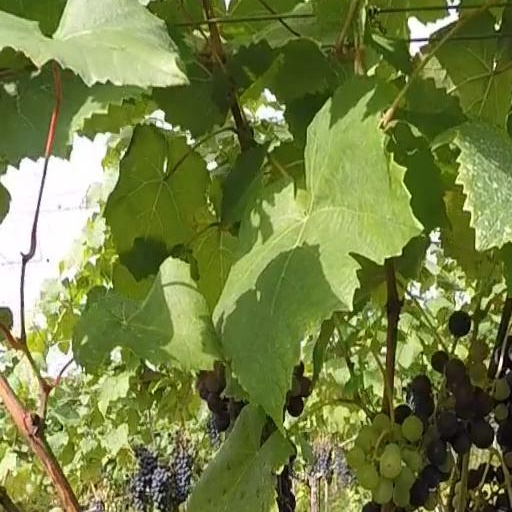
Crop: grape